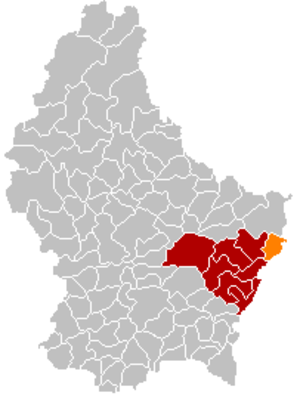
Mertert
Merterts placering i Luxembourg
Mertert er en kommune og et byområde i Luxembourg. Kommunen, som har et areal på 15,25 km², ligger i kantonen Grevenmacher i distriktet Grevenmacher. I 2005 havde kommunen 3.365 indbyggere.